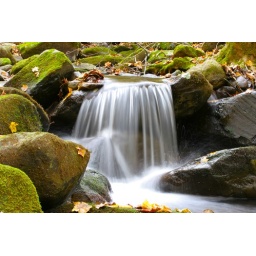
Moss-covered rocks in a mountain stream in the Great Smoky Mountains, Tennessee